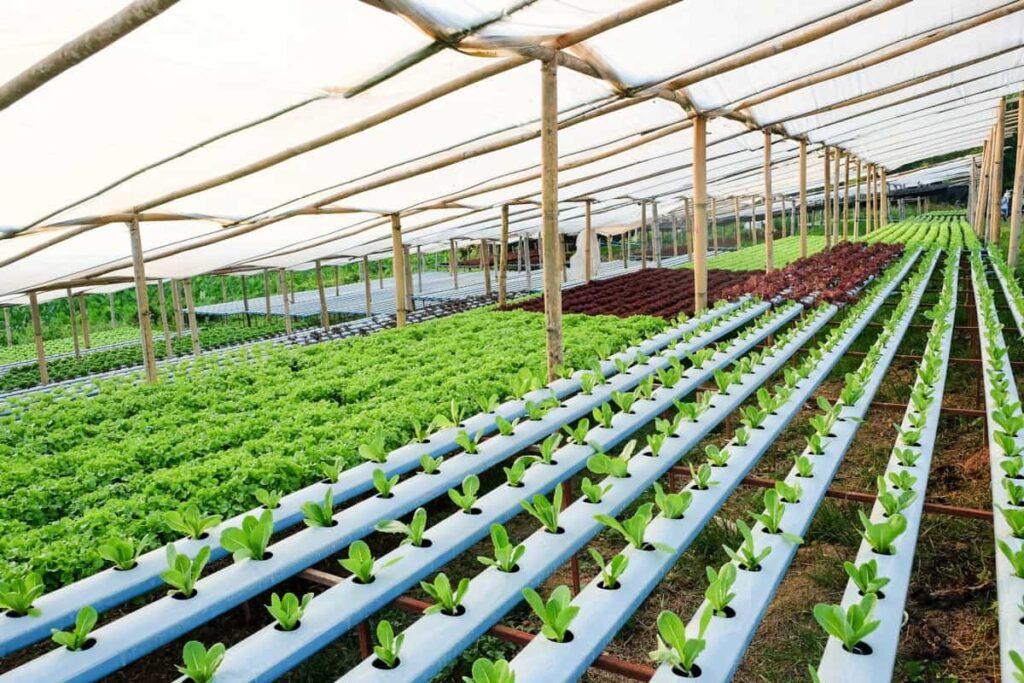
Mfumo huu wa kilimo cha[cs] hydroponic [cs]unaonyesha safu za mirija au mabomba meupe ambayo ni sehemu muhimu ya mifumo ya [cs]hydroponic [cs]kama vile [cs]nutrient film technique [cs] mimea hupandwa kwenye matundu yaliyopo kwenye mirija hiyo na maji yenye virutubisho hupita ndani yake yakilisha mizizi ya mimea moja kwa moja.